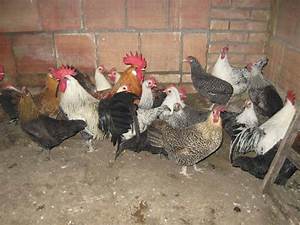
Label: chicken